Thomas Stephen Cullen

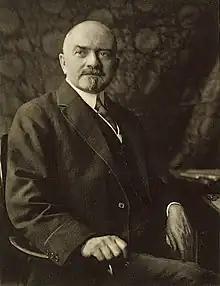

Thomas Stephen Cullen (November 20, 1868 – March 4, 1953) was a Canadian gynecologist associated with Johns Hopkins Hospital.